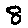
Label: 8